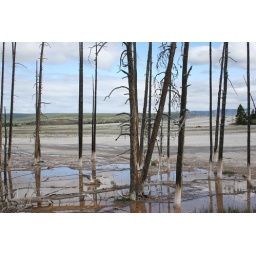
These trees aren't burned. They've been poisoned by the water coming from the spring.